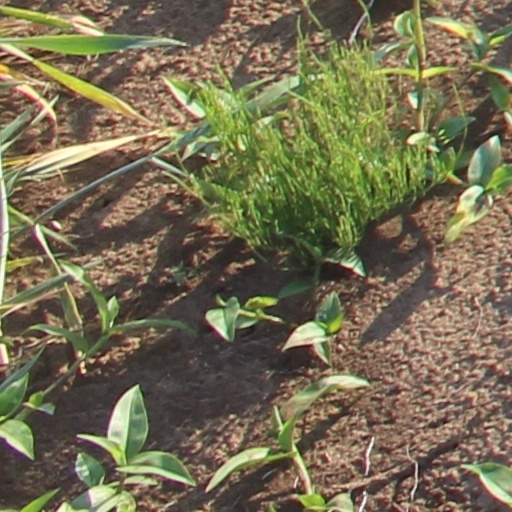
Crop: wheat